Watthana district

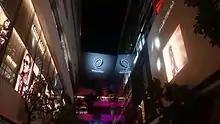

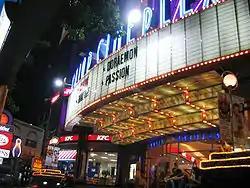

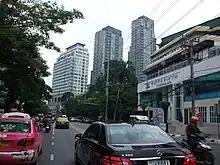
Thong Lo

Besides the eastbound Sukhumvit, prominent roads in the district include several odd-numbered sois (branch roads) from Sukhumvit: Nana Nuea (Sukhumvit 3), Asok Montri (Sukhumvit 21), Phrom Phong (Sukhumvit 39), Thong Lo (Sukhumvit 55), Ekkamai (Sukhumvit 63), Sukhumvit 71 (Pridi Banomyong) and a small portion of On Nut (Sukhumvit 77).